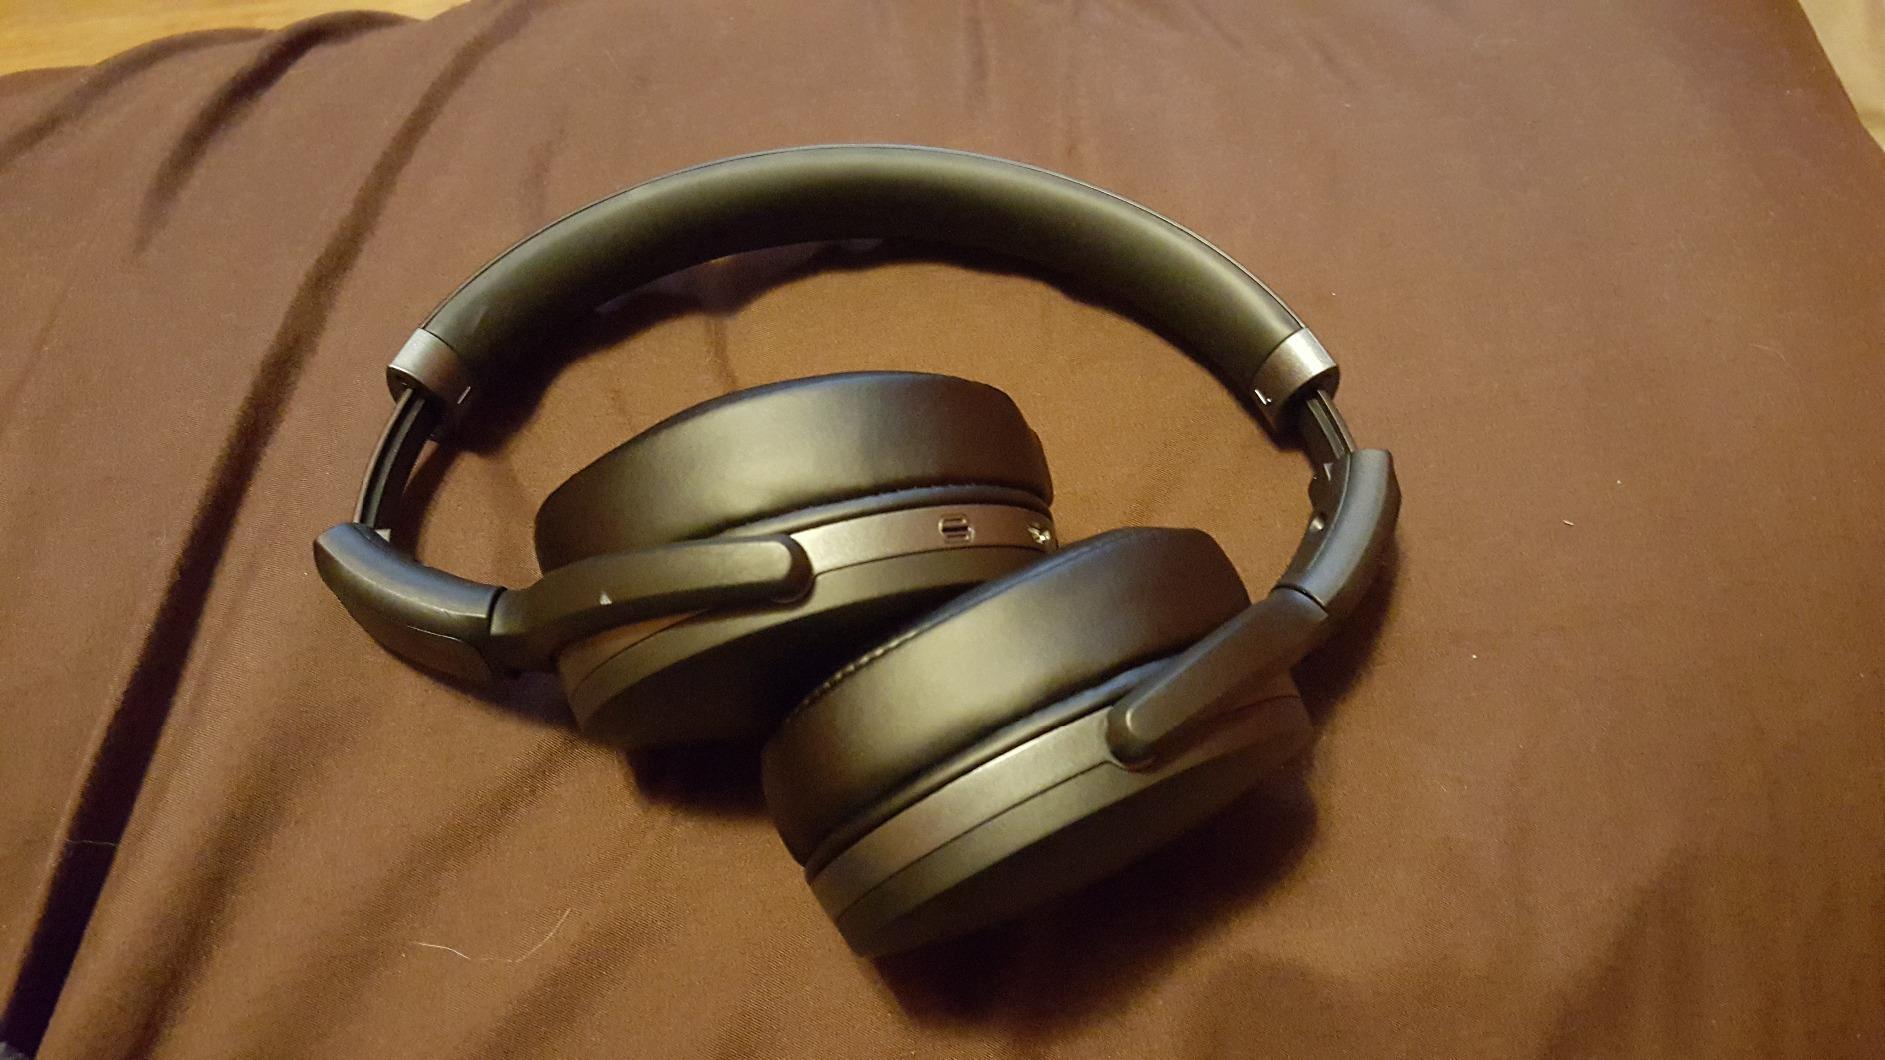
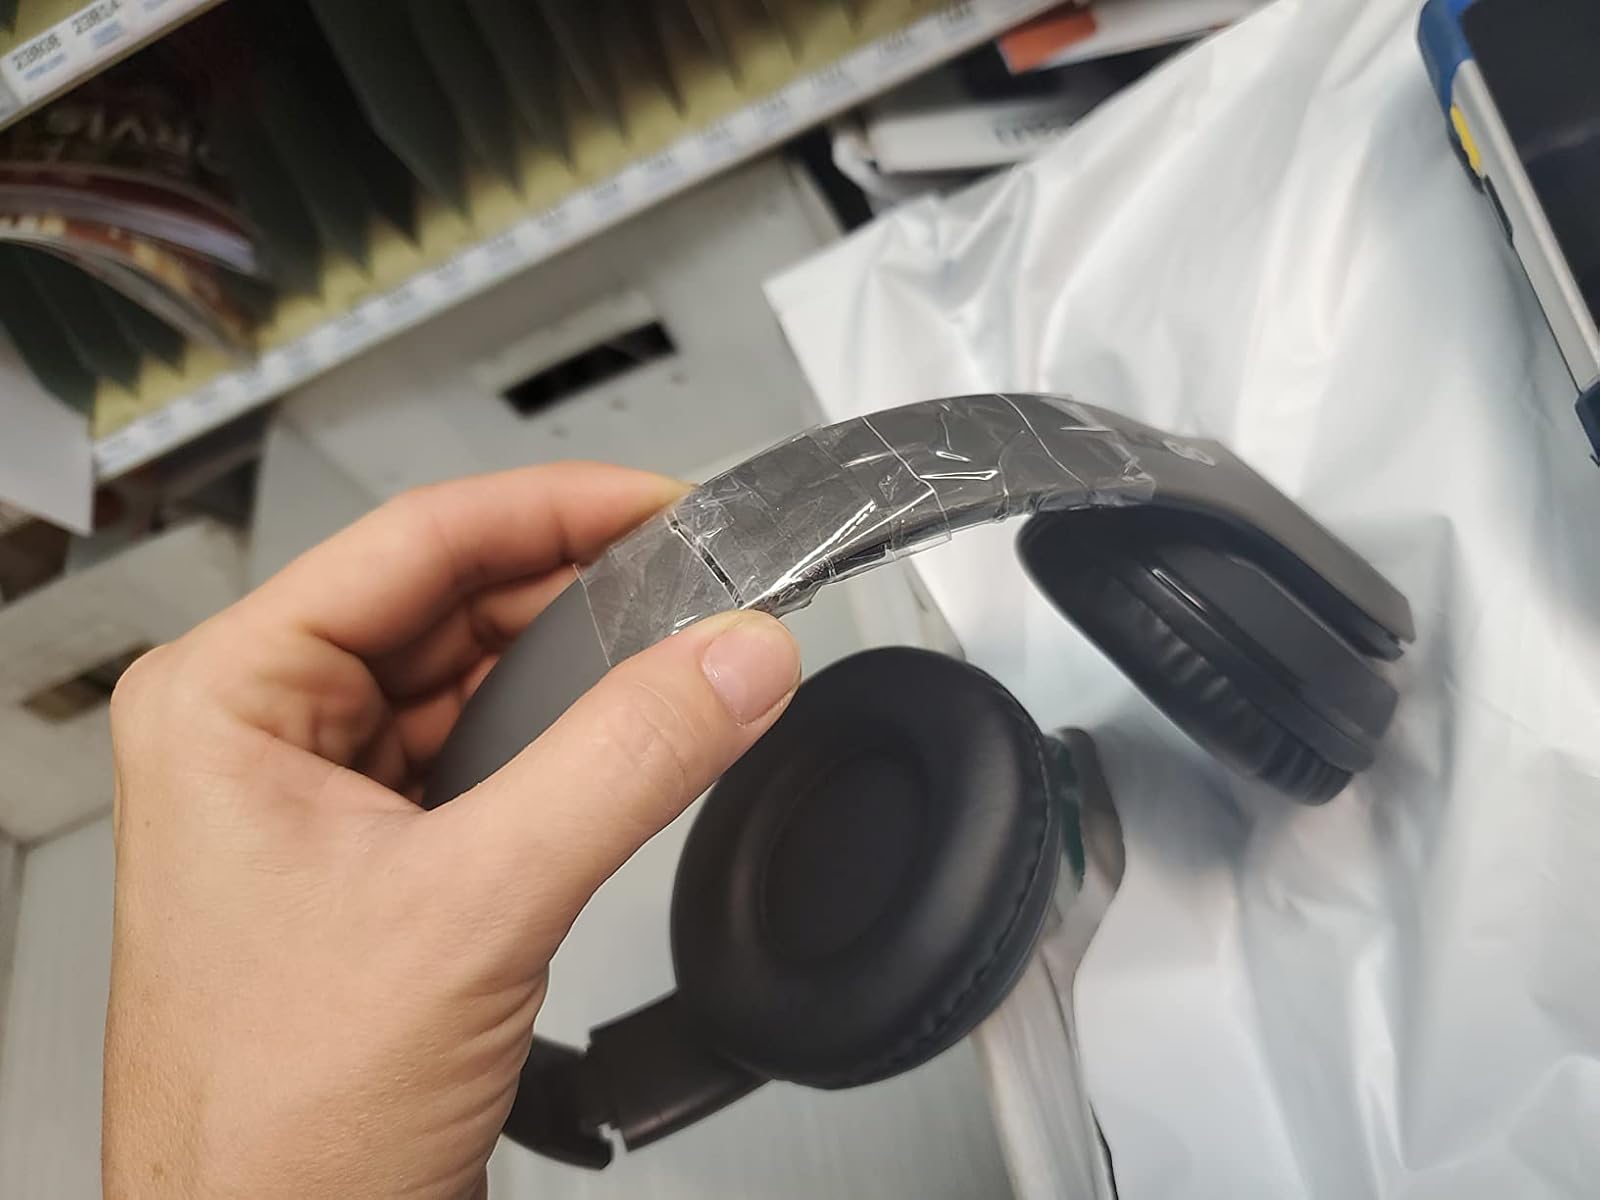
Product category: headphones
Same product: no